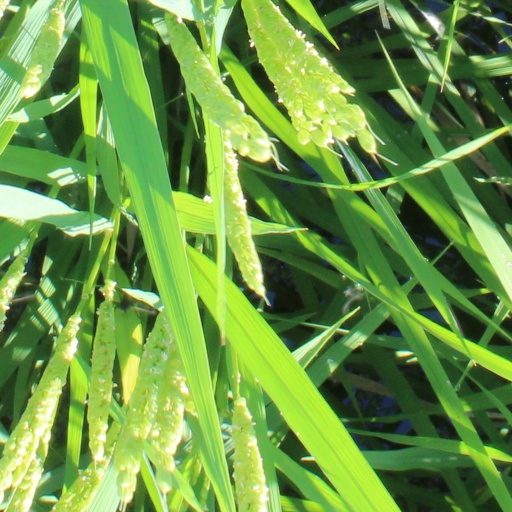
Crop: rice